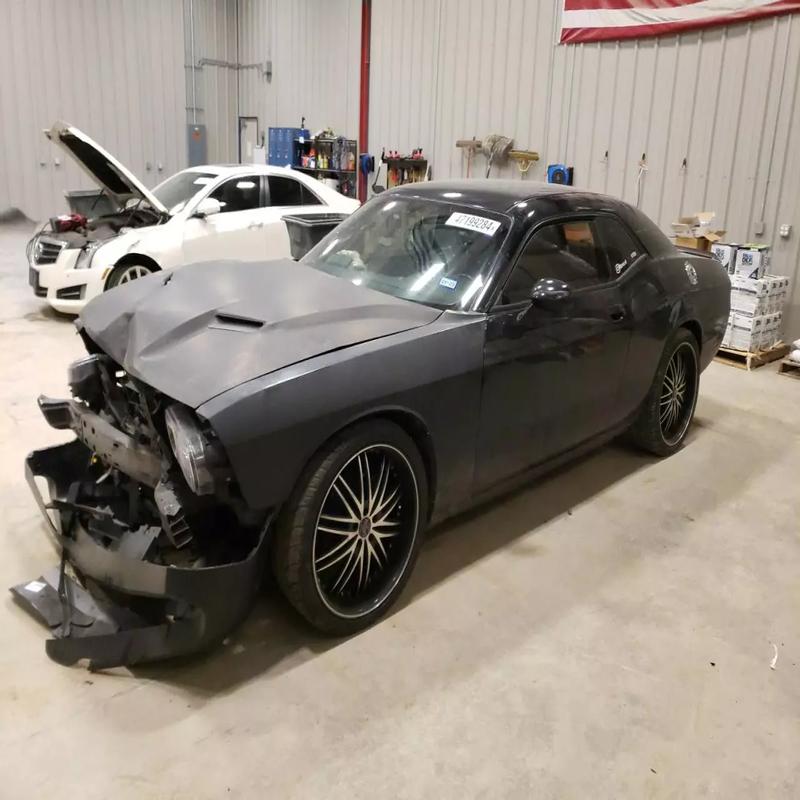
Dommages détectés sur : pare-choc avant, feu avant droit, feu avant gauche, capot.
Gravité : majeur